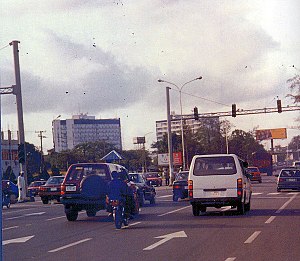
Port Harcourt
Gade i Port Harcourt
Port Harcourt er en by i det sydlige Nigeria, med et indbyggertal på cirka 1.620.000. Byen er beliggende i Nigerdeltaet tæt ved Atlanterhavet og er opkaldt efter den tidligere britiske minister for oversøiske kolonier, Lewis Harcourt.